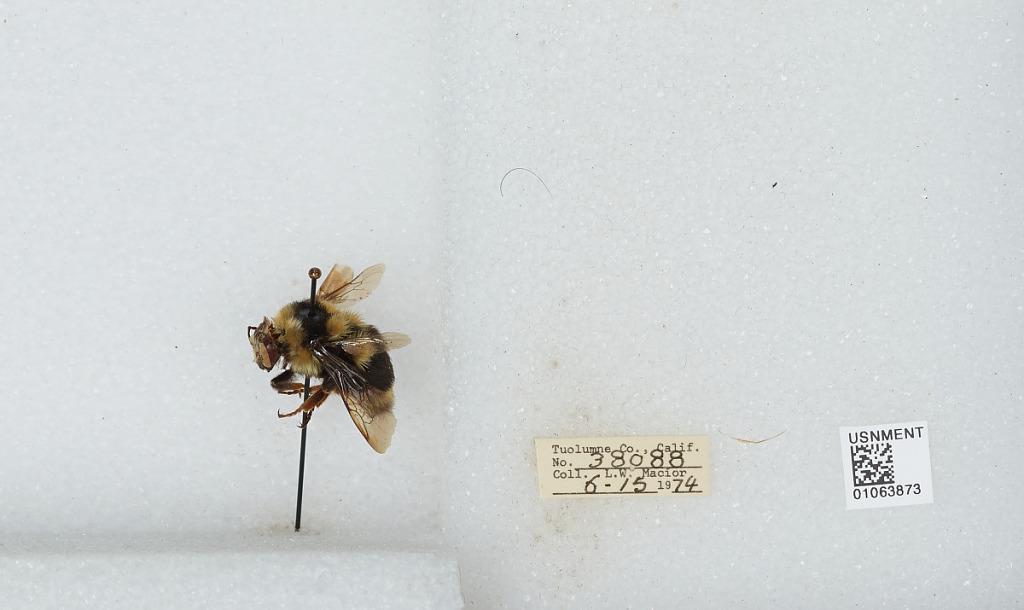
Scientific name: Bombus bifarius nearcticus
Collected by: L. Macior
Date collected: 1974-6-15
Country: United States
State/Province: California
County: Tuolumne
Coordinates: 38.02, -119.93